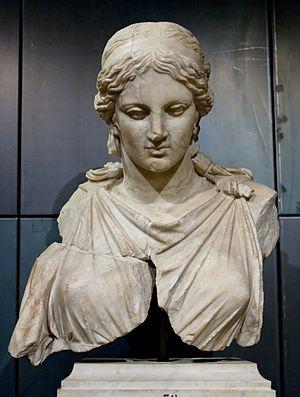
Statue féminine, probablement une copie romaine de l'Artémis de Céphisodote. Italiano: Musei Capitolini, statua femminile frammentaria, ipoteticamente identificata come replica della Artemide di Kephisodotos. Inventario Sculture S 1123.